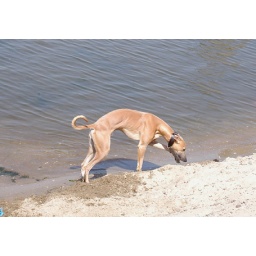
dogs and cats in amsterdam